Wisconsin Badgers football

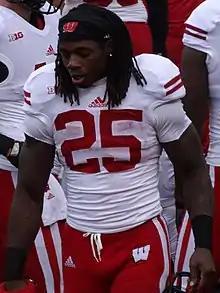
Melvin Gordon in 2014

At home football games at the University of Wisconsin–Madison, students "Jump Around" to the song between the third and fourth quarters. The tradition grew out of the men's varsity swim team members playing it over a portable CD player and broadcasting via a smuggled-in megaphone to sections O and P during the games to rile up those sections. This began in 1992, well before the official start. In March 1997, at a Fraternity party at Delta Tau Delta at midnight the song was played with the football team and members of the future stadium employees and it became the midnight anthem for every party until the end of that year. The tradition "officially" began on Saturday, October 10, 1998, at the Badgers Homecoming game against the Purdue Boilermakers. During a game in which no offensive points were scored in the third quarter, and with the Badgers en route to their second 6–0 start in the modern football era, a team official piped the song through the loudspeakers. It stirred up fans and players and eventually became a tradition.